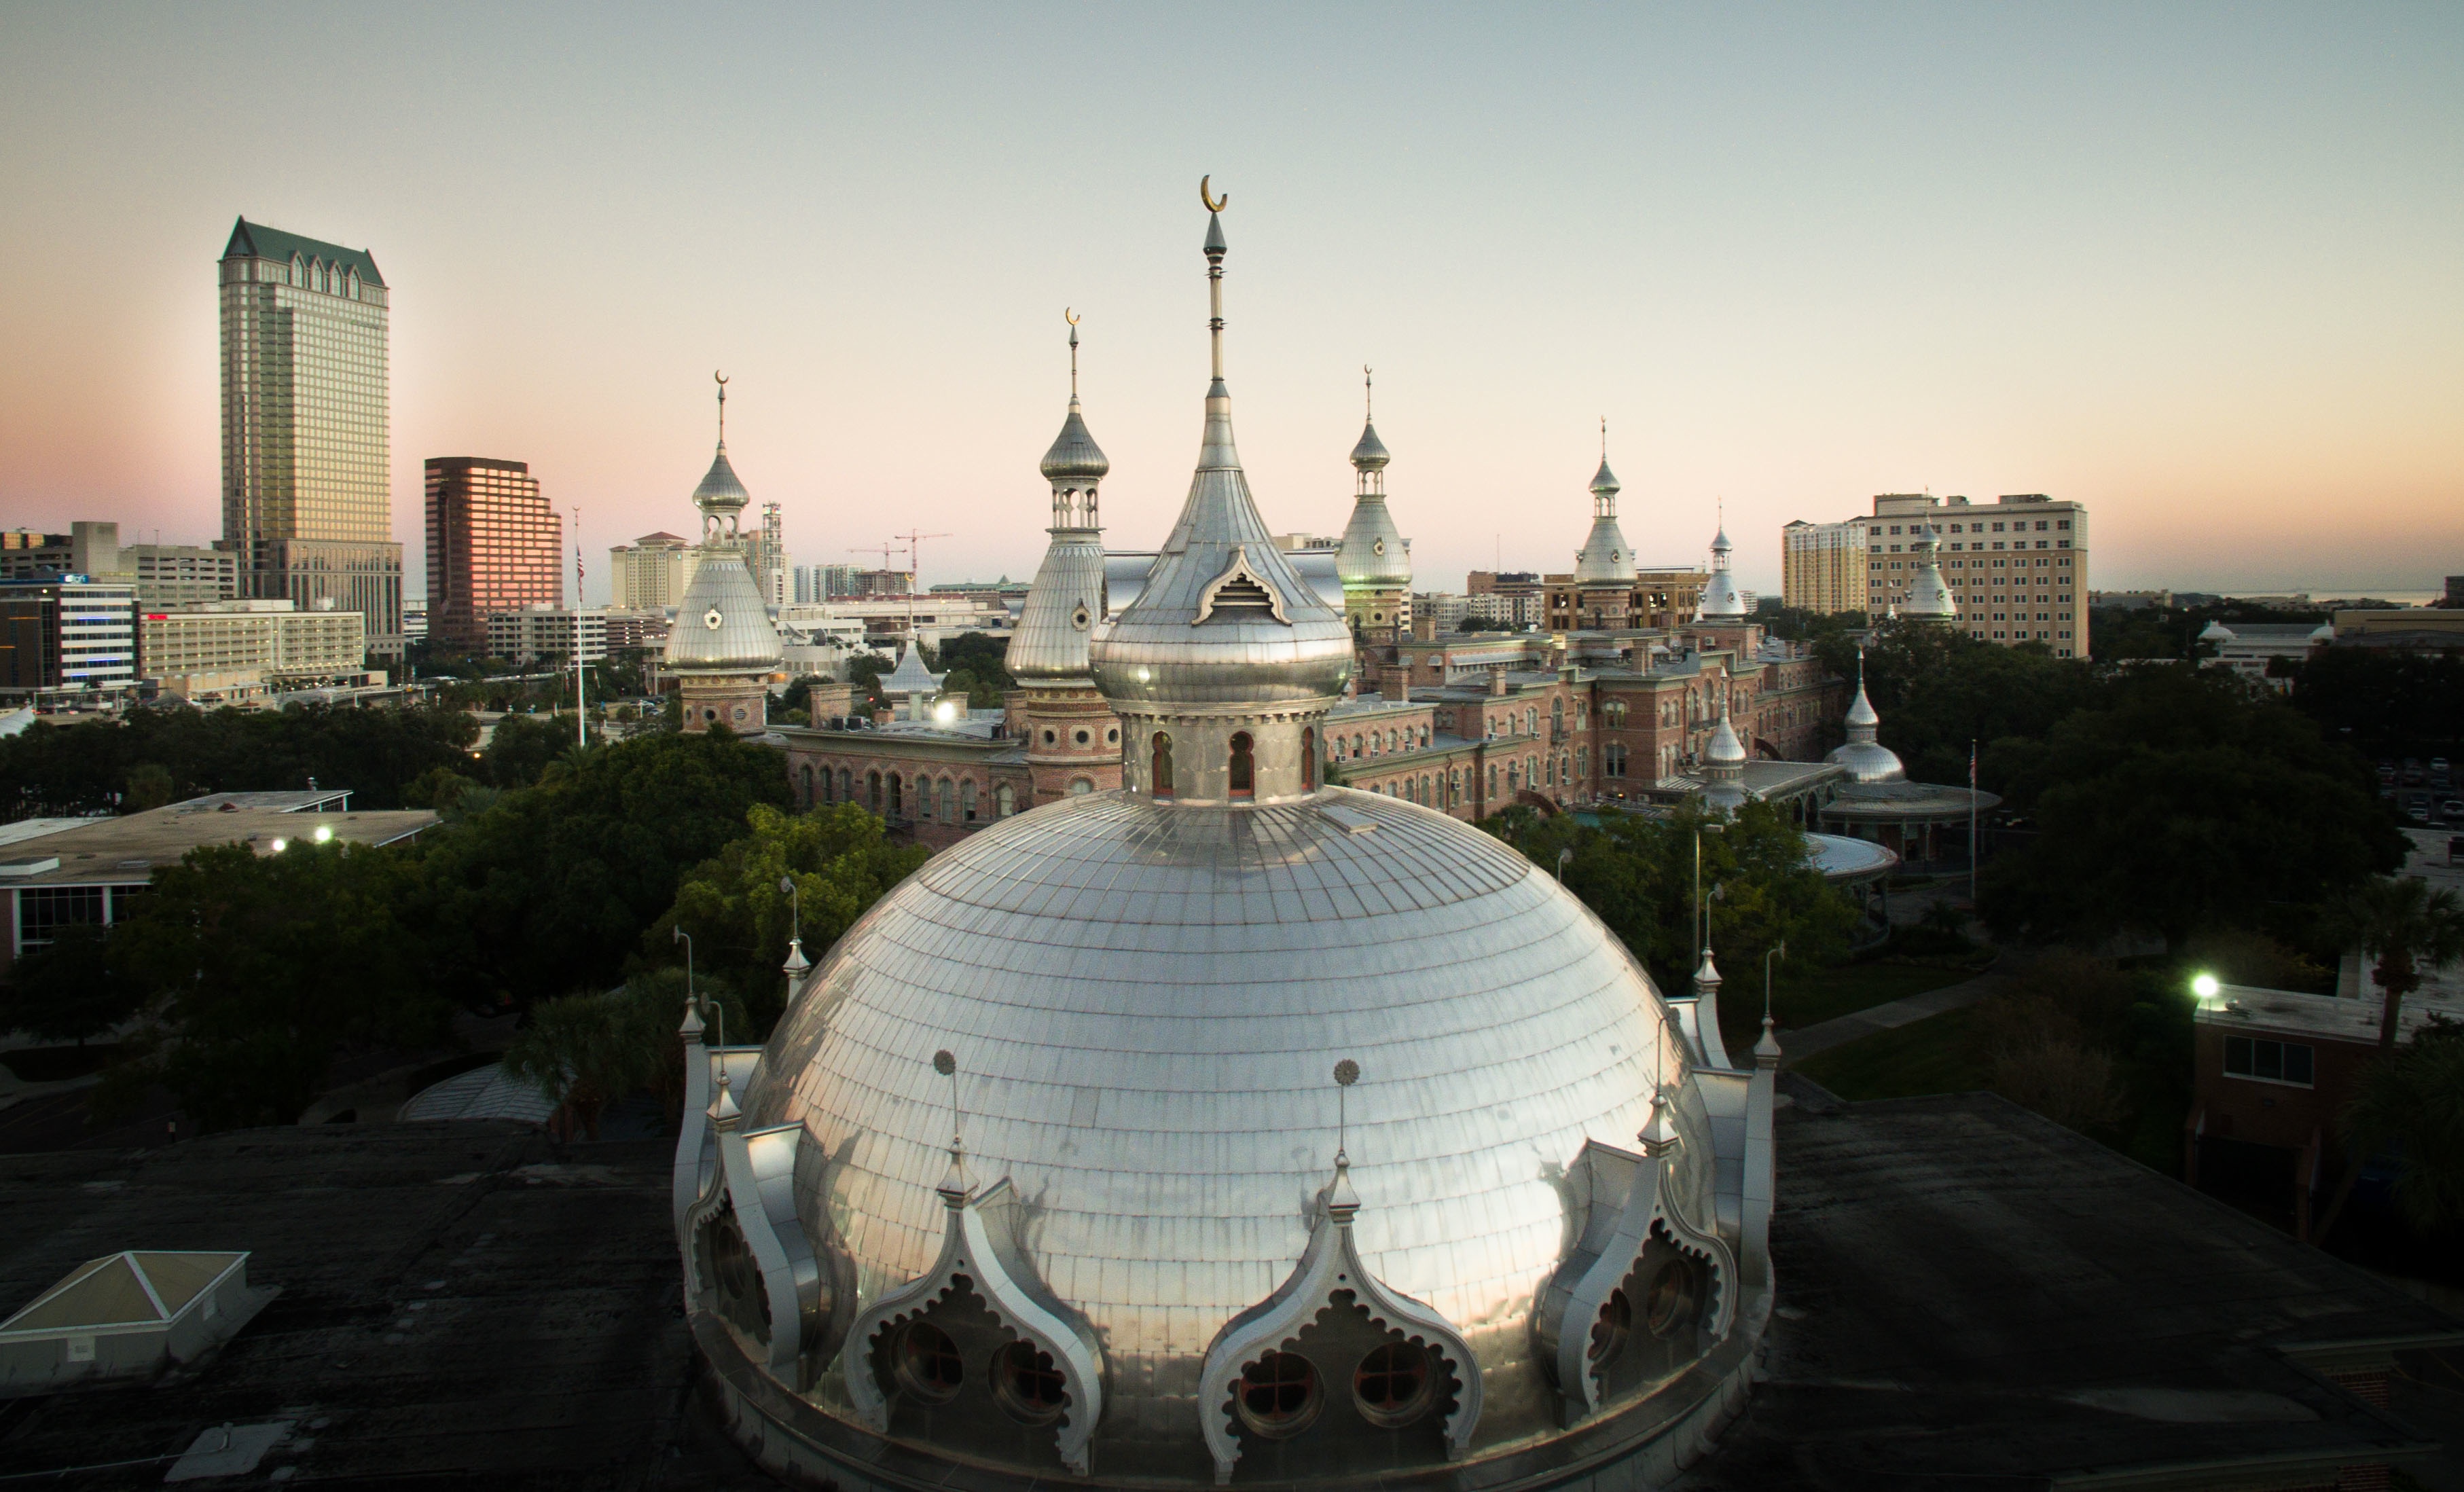
skyline, city, skyscraper, cityscape, downtown, tower, landmark, mosque, dome, human settlement